Russo-Persian Wars

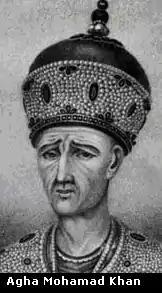
Engraving from a painting of the Persian king Agha Mohammed Khan Qajar, 1815

In January 1721 the Pashtun Afghans, led by Mirwais Hotak and subsequently Mahmud Hotak, began a campaign against the Persians over the ruling of Qandahar. The Afghans, with an army of 25,000 men, invaded Persia and attempted to seize Kerman. They were unable to hold the city and were similarly unable to capture the nearby city of Yazd. Mahmud subsequently moved to camp outside the city of Gulnabad, ten miles from the Persian capital, Isfahan.